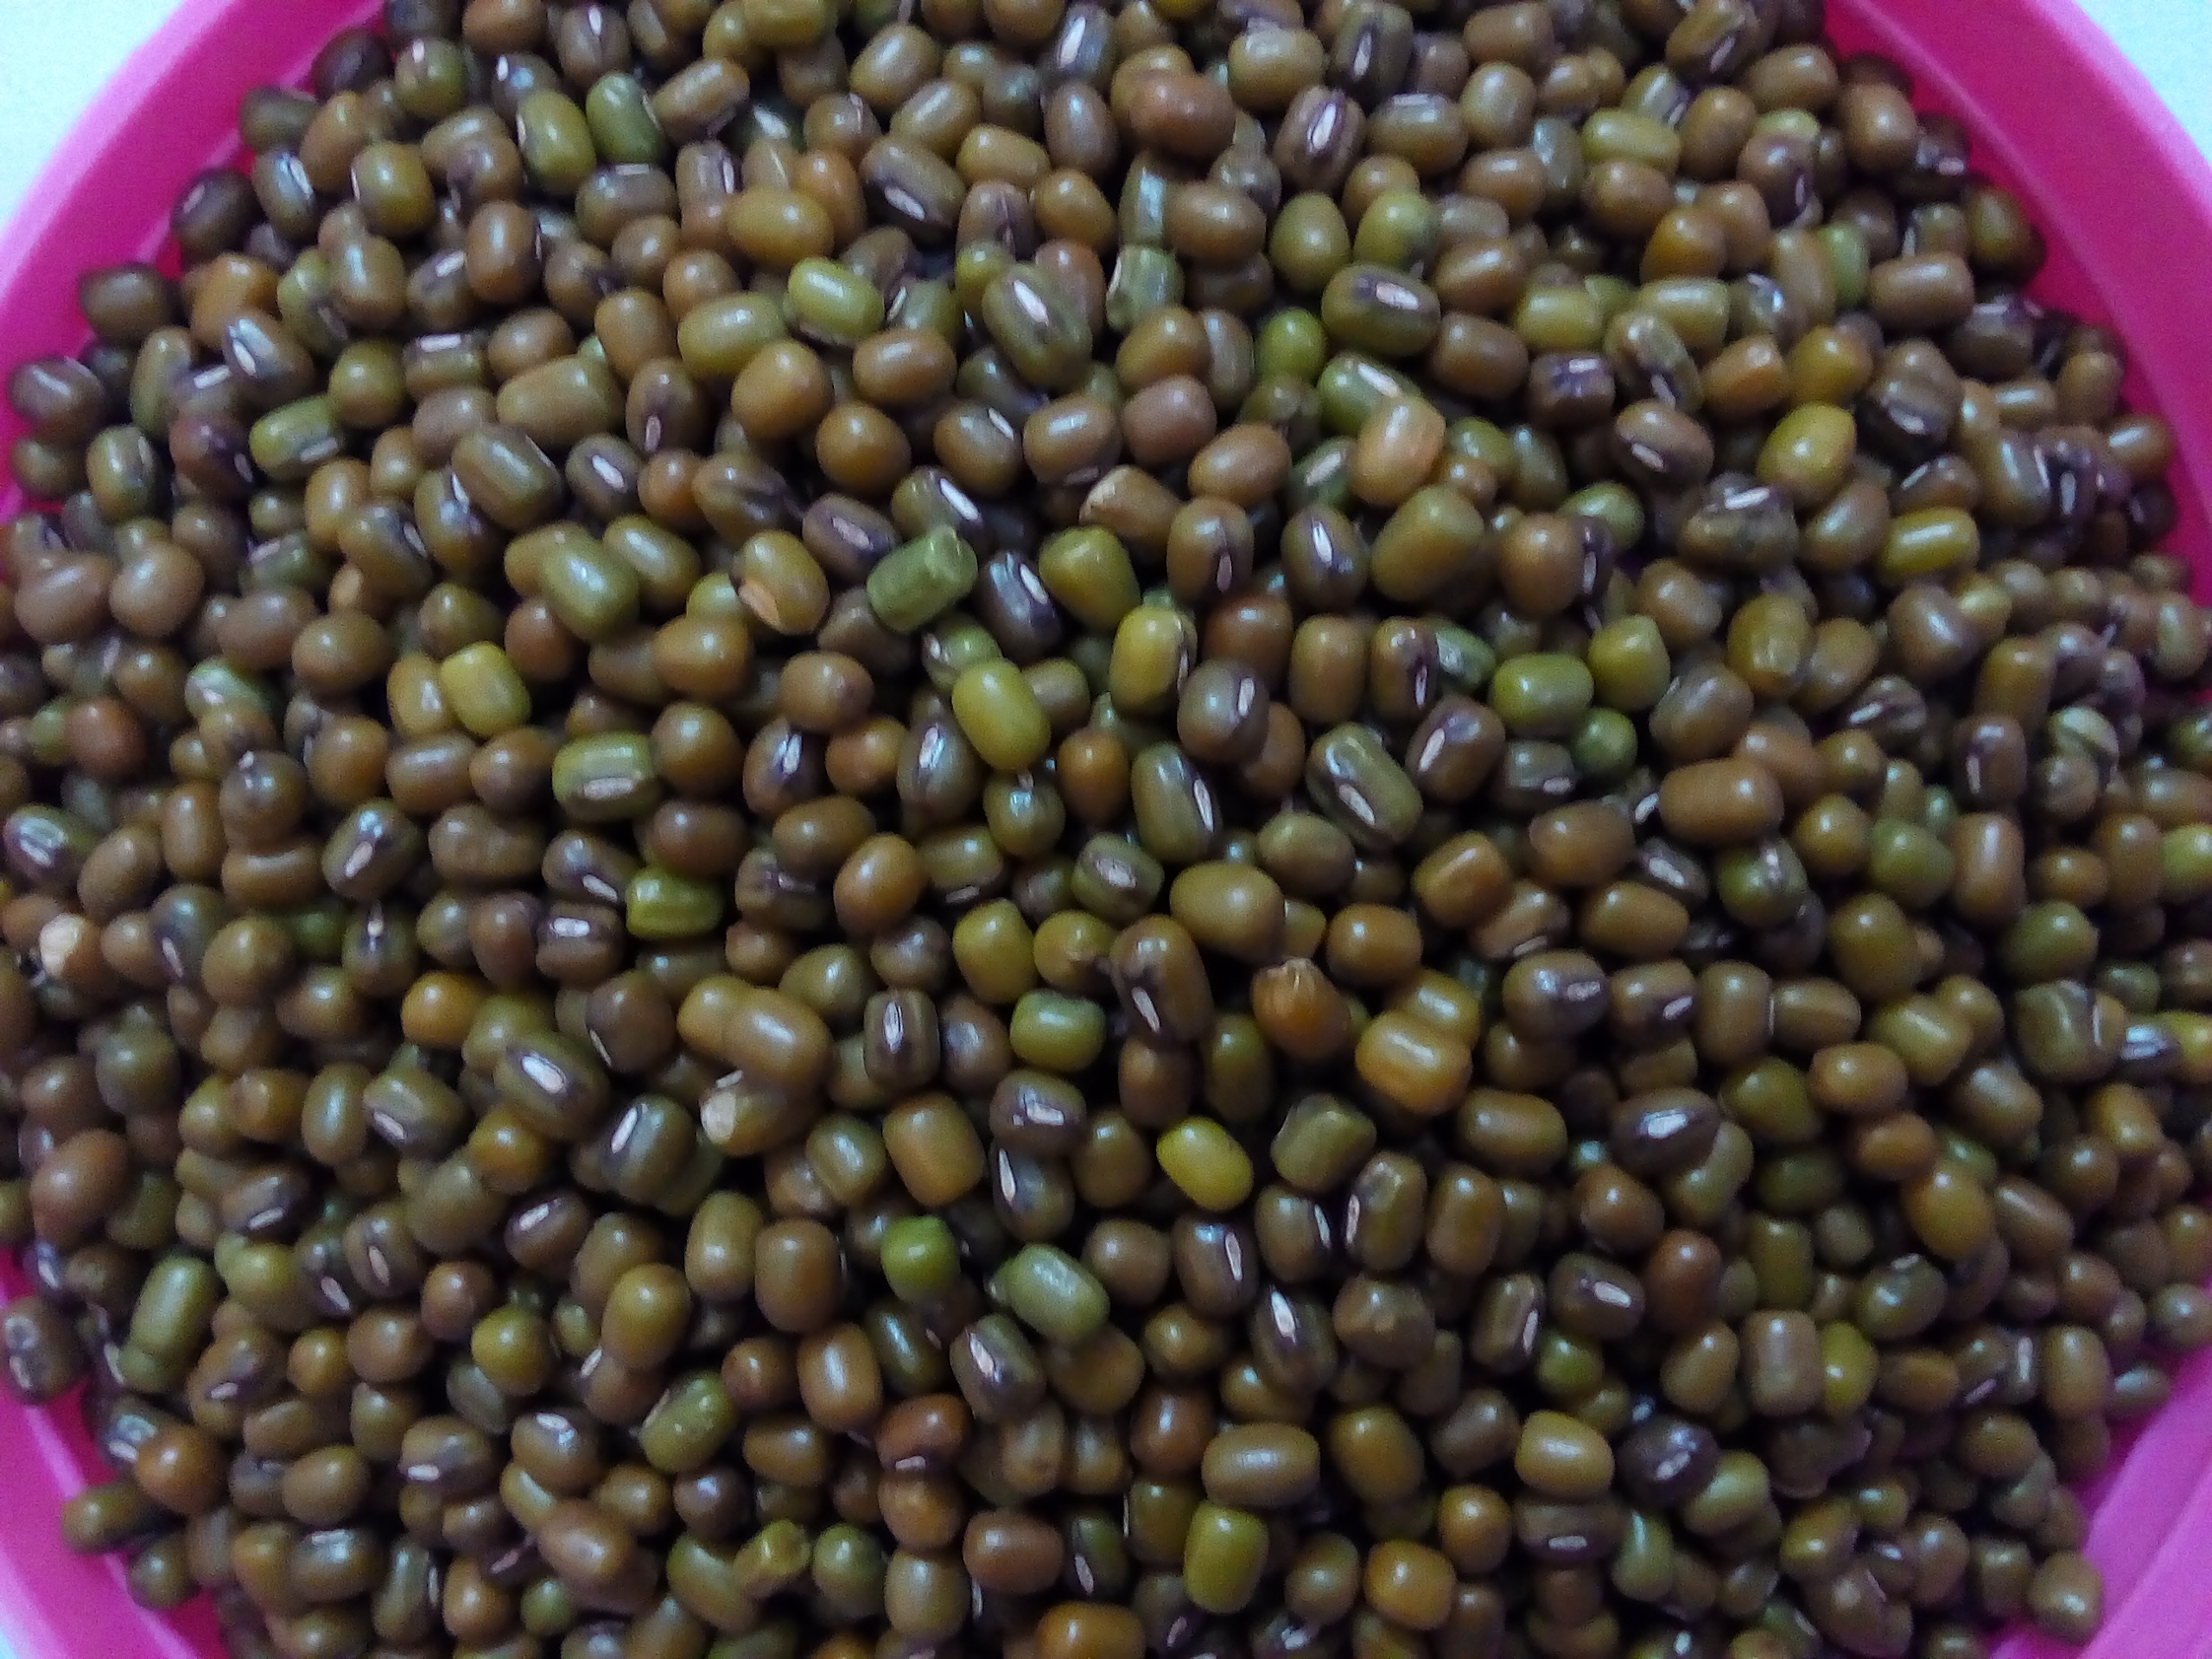
Rice seed variety: Unknown